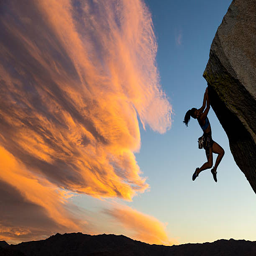
rock climber clinging to a cliff